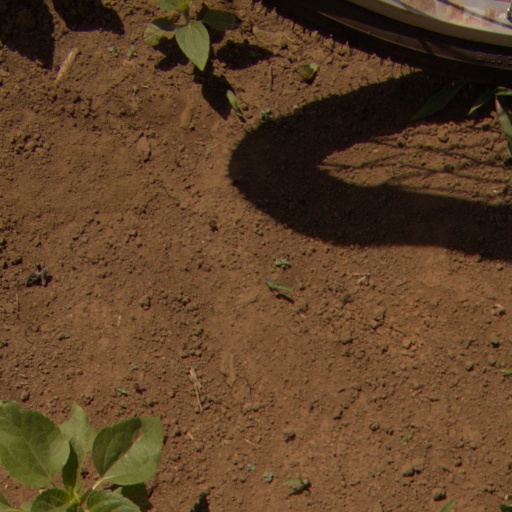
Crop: Jerusalem artichoke